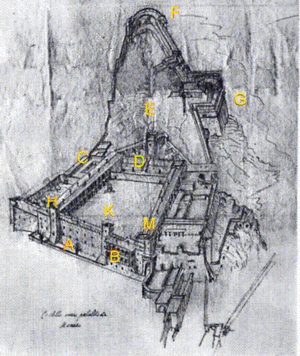
Le palais de Monaco, communément appelé le Palais princier, est la résidence officielle du prince de Monaco depuis 1297. Il est situé en haut du rocher de Monaco, quartier le plus ancien de la principauté de Monaco, surplombant la mer Méditerranée de soixante mètres.